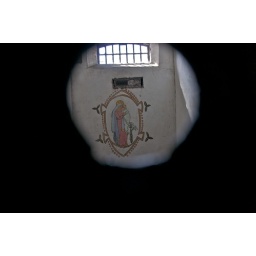
Mural painted by female prisoner on her cell wall at Kilmainham